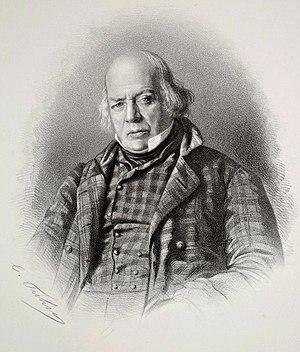
Portrait gravé du chansonnier Béranger (format 39 x 27 cm), tiré de l'ouvrage de Victor Frond, Panthéon des illustrations françaises au XIXe siècle, Paris, Abel Pilon / Lemercier, 1865 [1].
La société du Caveau, appelée en abrégé le Caveau, est le nom sous lequel a été connue une célèbre société bachique, chantante et littéraire parisienne créée en 1729 à Paris par Pierre Gallet et qui se réunissait deux fois par mois dans la salle basse d'un cabaret rue de Buci. Elle a compté des personnalités comme Piron et le Comte de Caylus.
Pierre-Jean de Béranger, né le 19 août 1780 rue Montorgueil à Paris, et mort dans cette même ville le 16 juillet 1857, est un chansonnier français prolifique qui remporta un énorme succès à son époque.